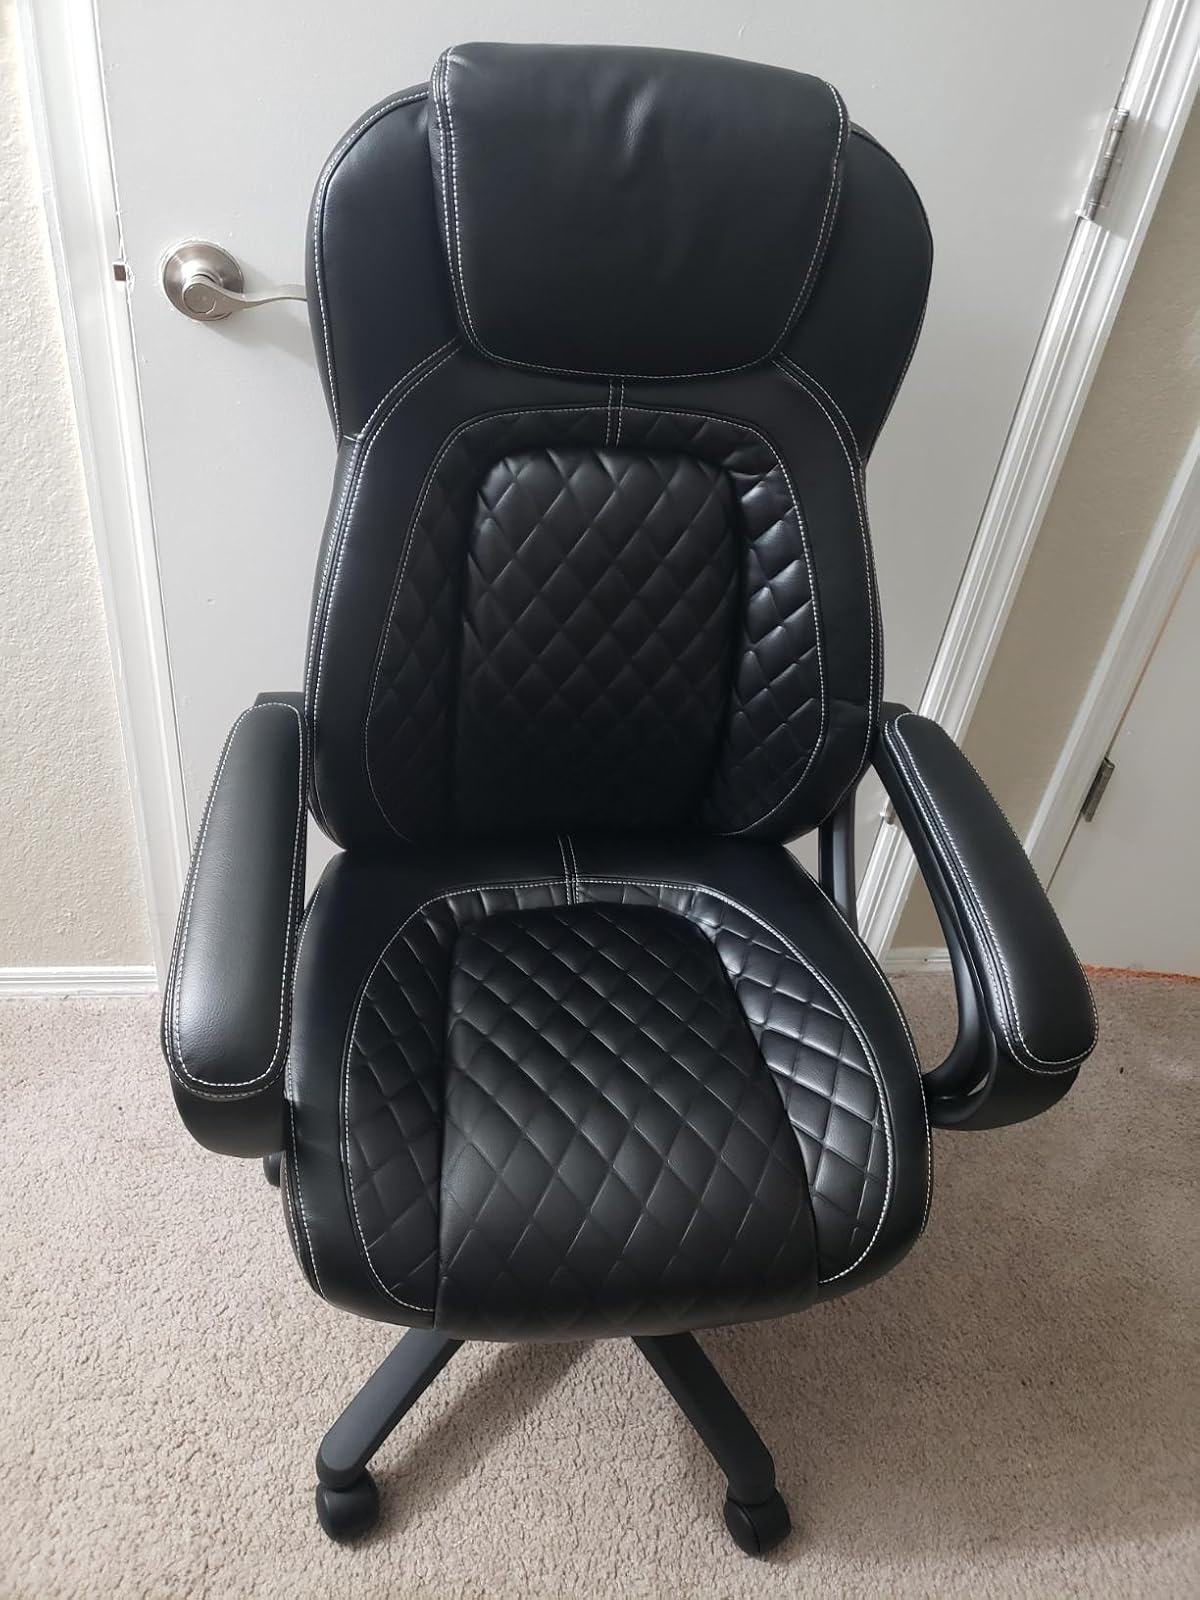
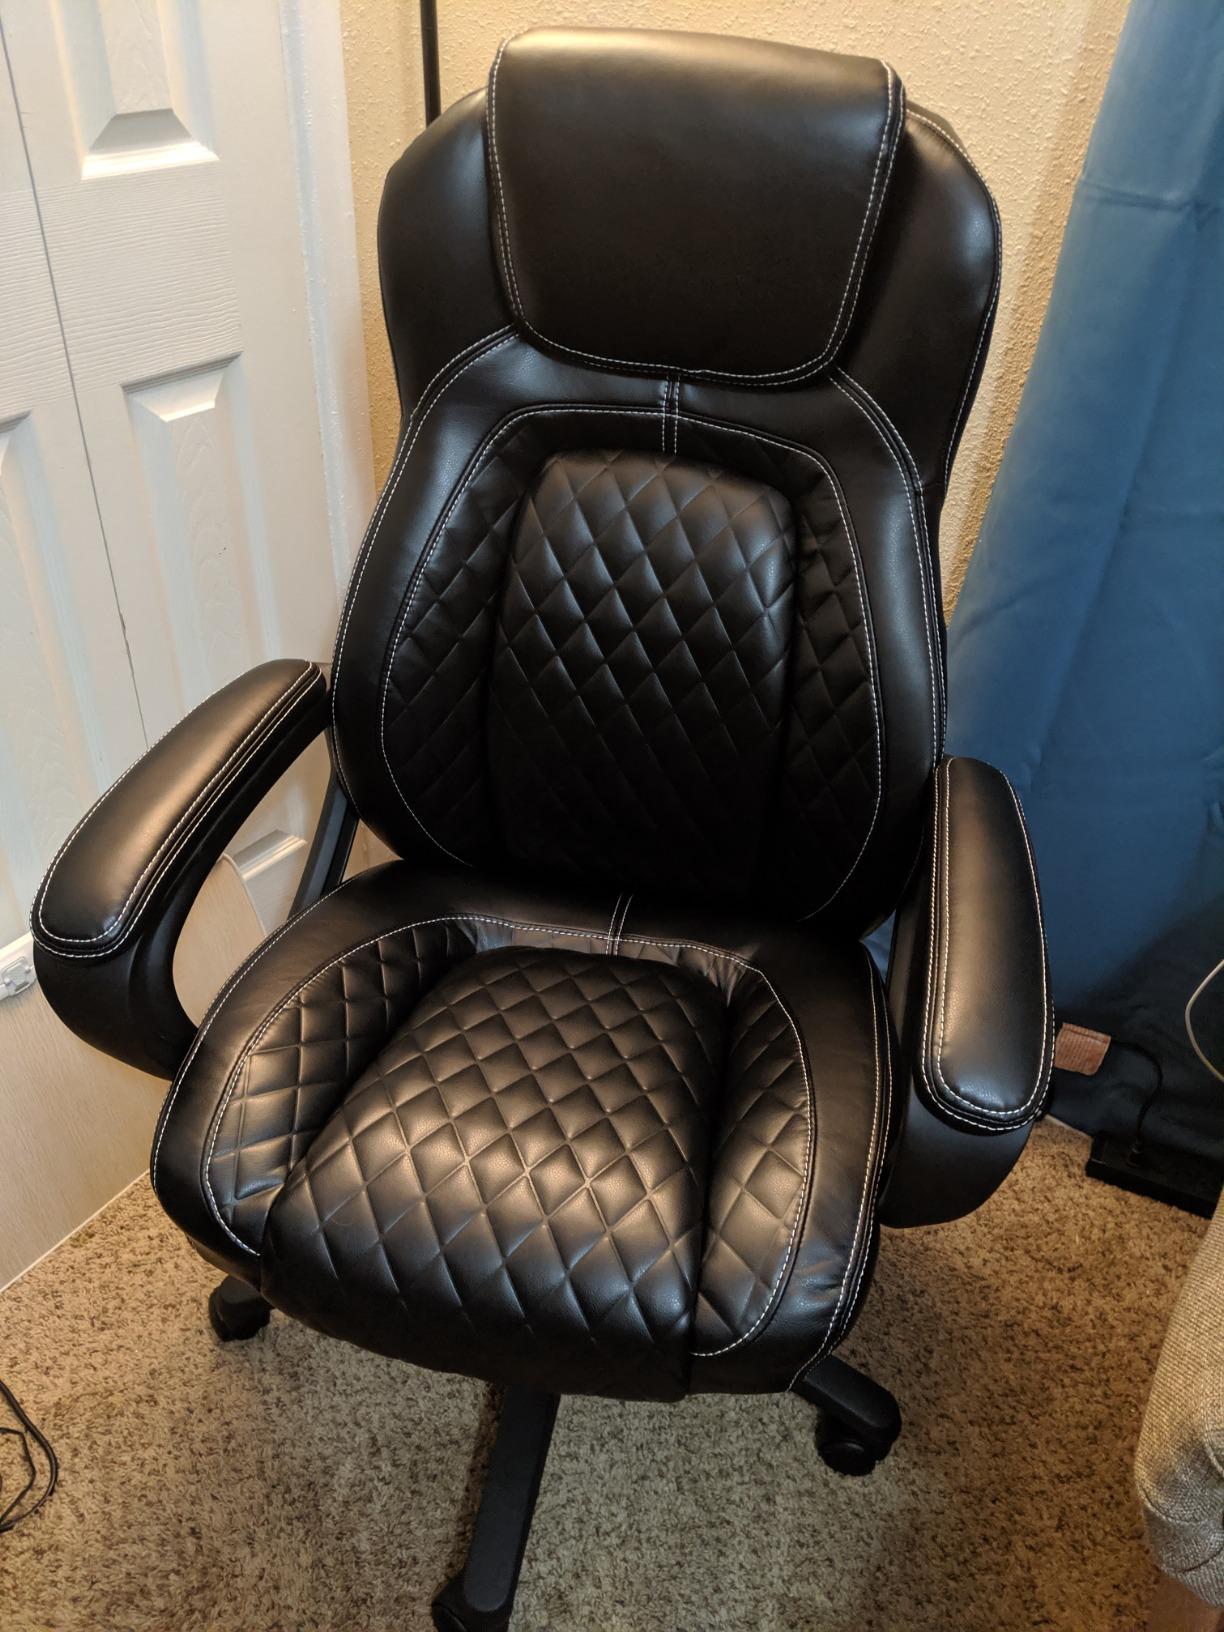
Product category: items_chair
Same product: yes